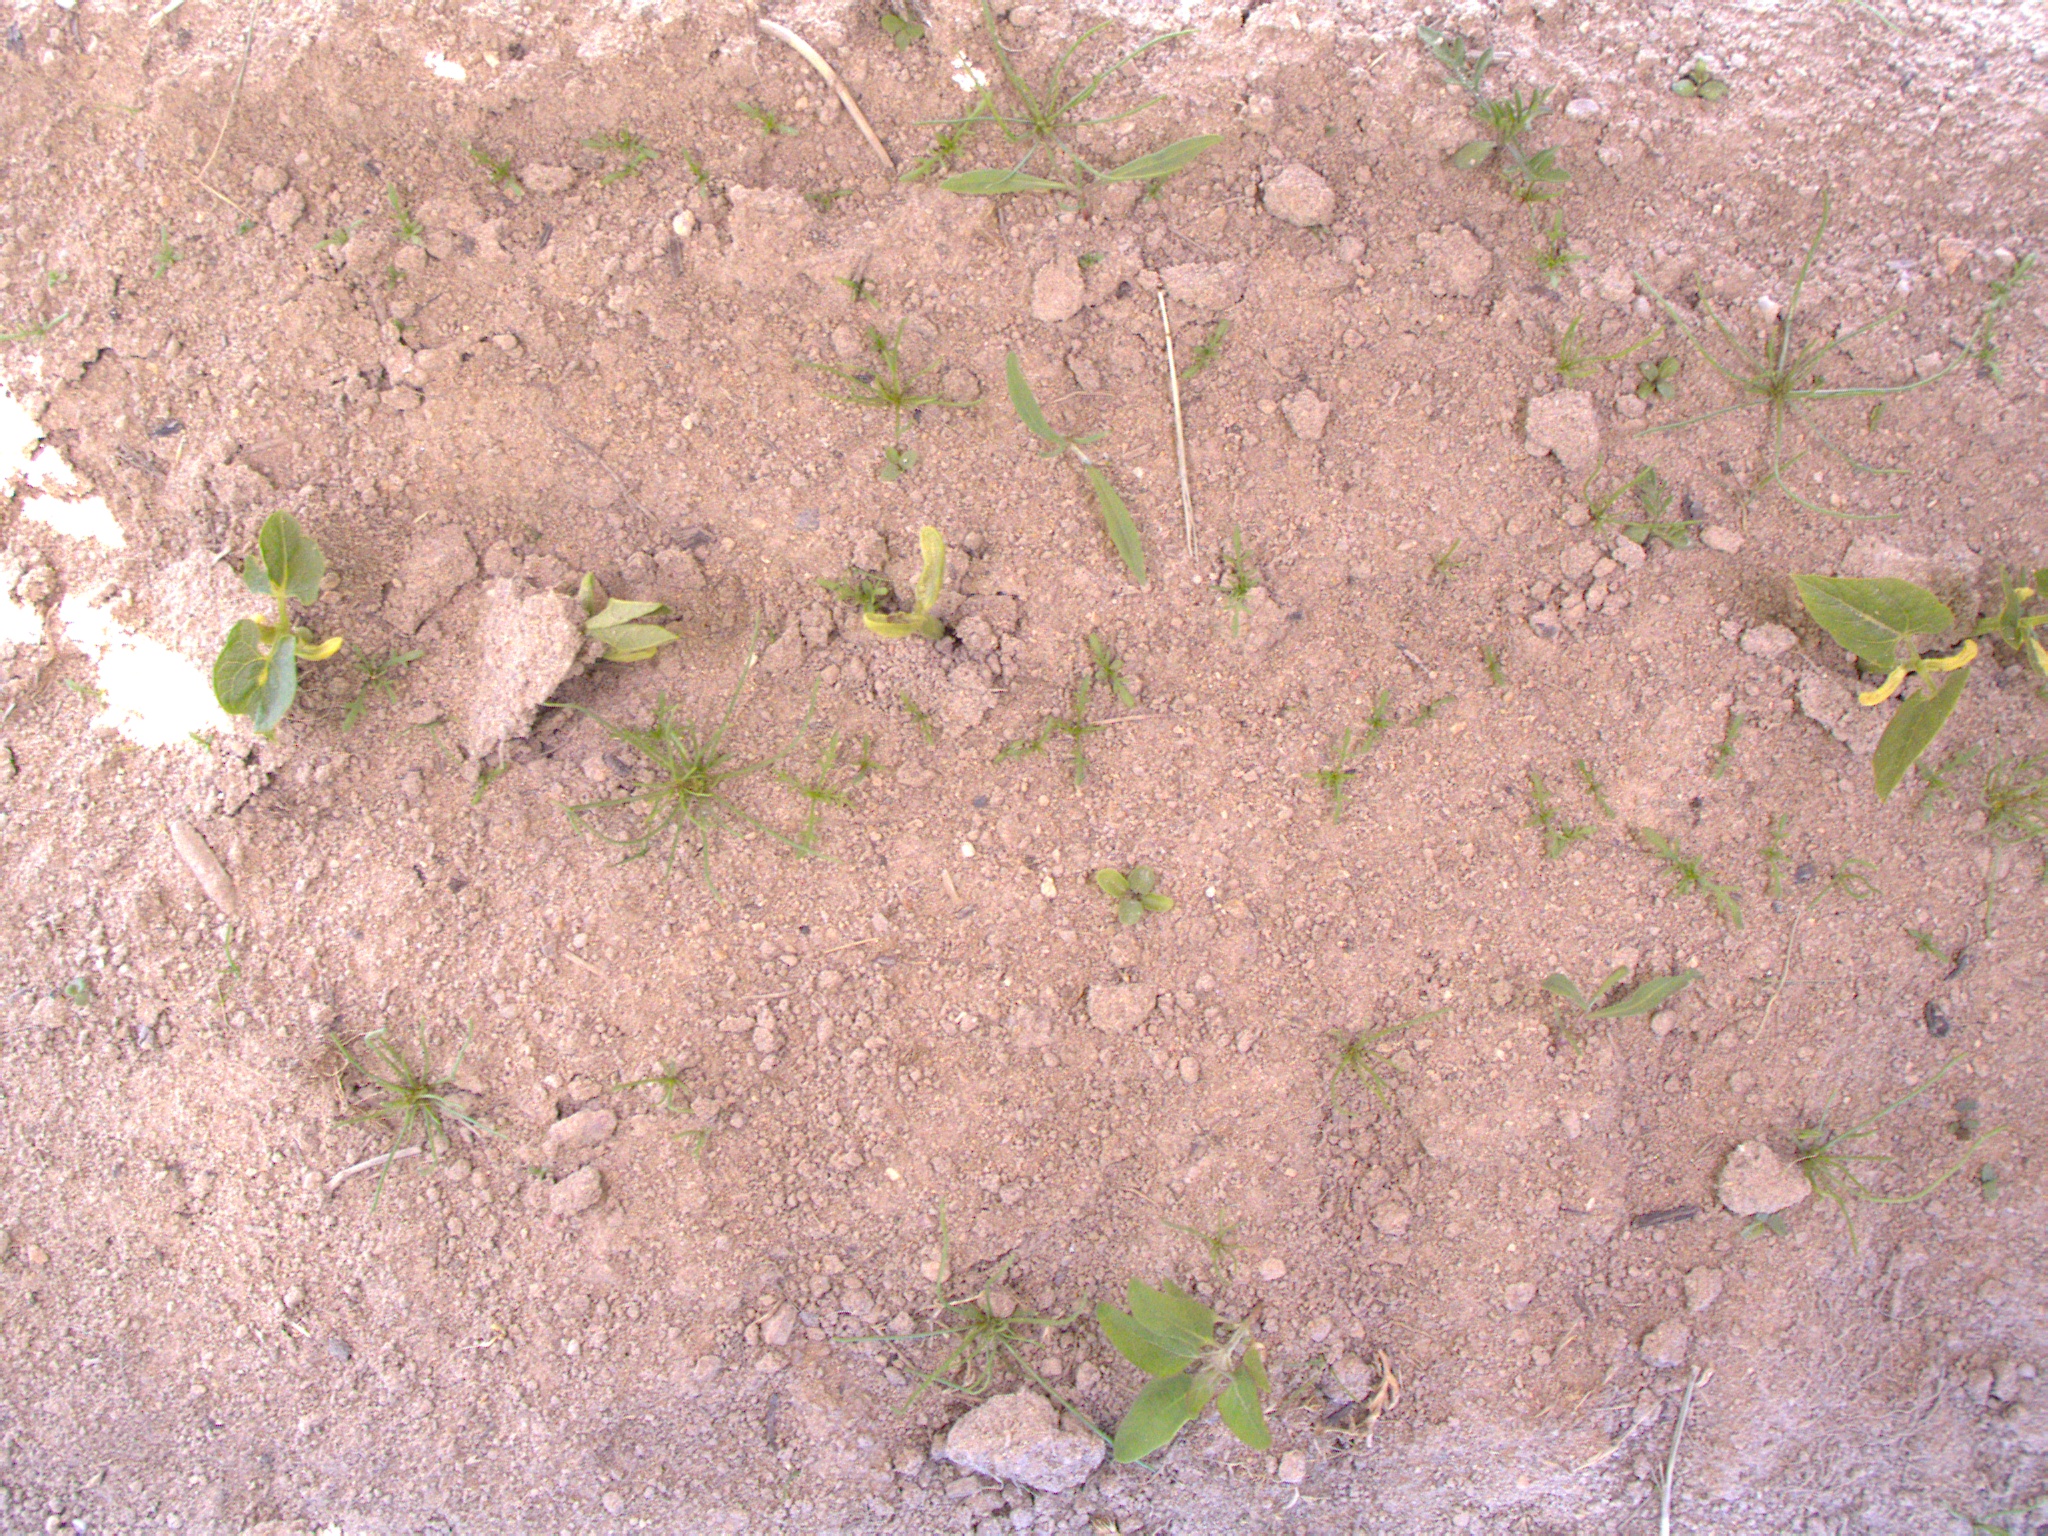
Crop: bean
Objects: bean, bean, bean, stem_bean, stem_bean, stem_bean, stem_bean